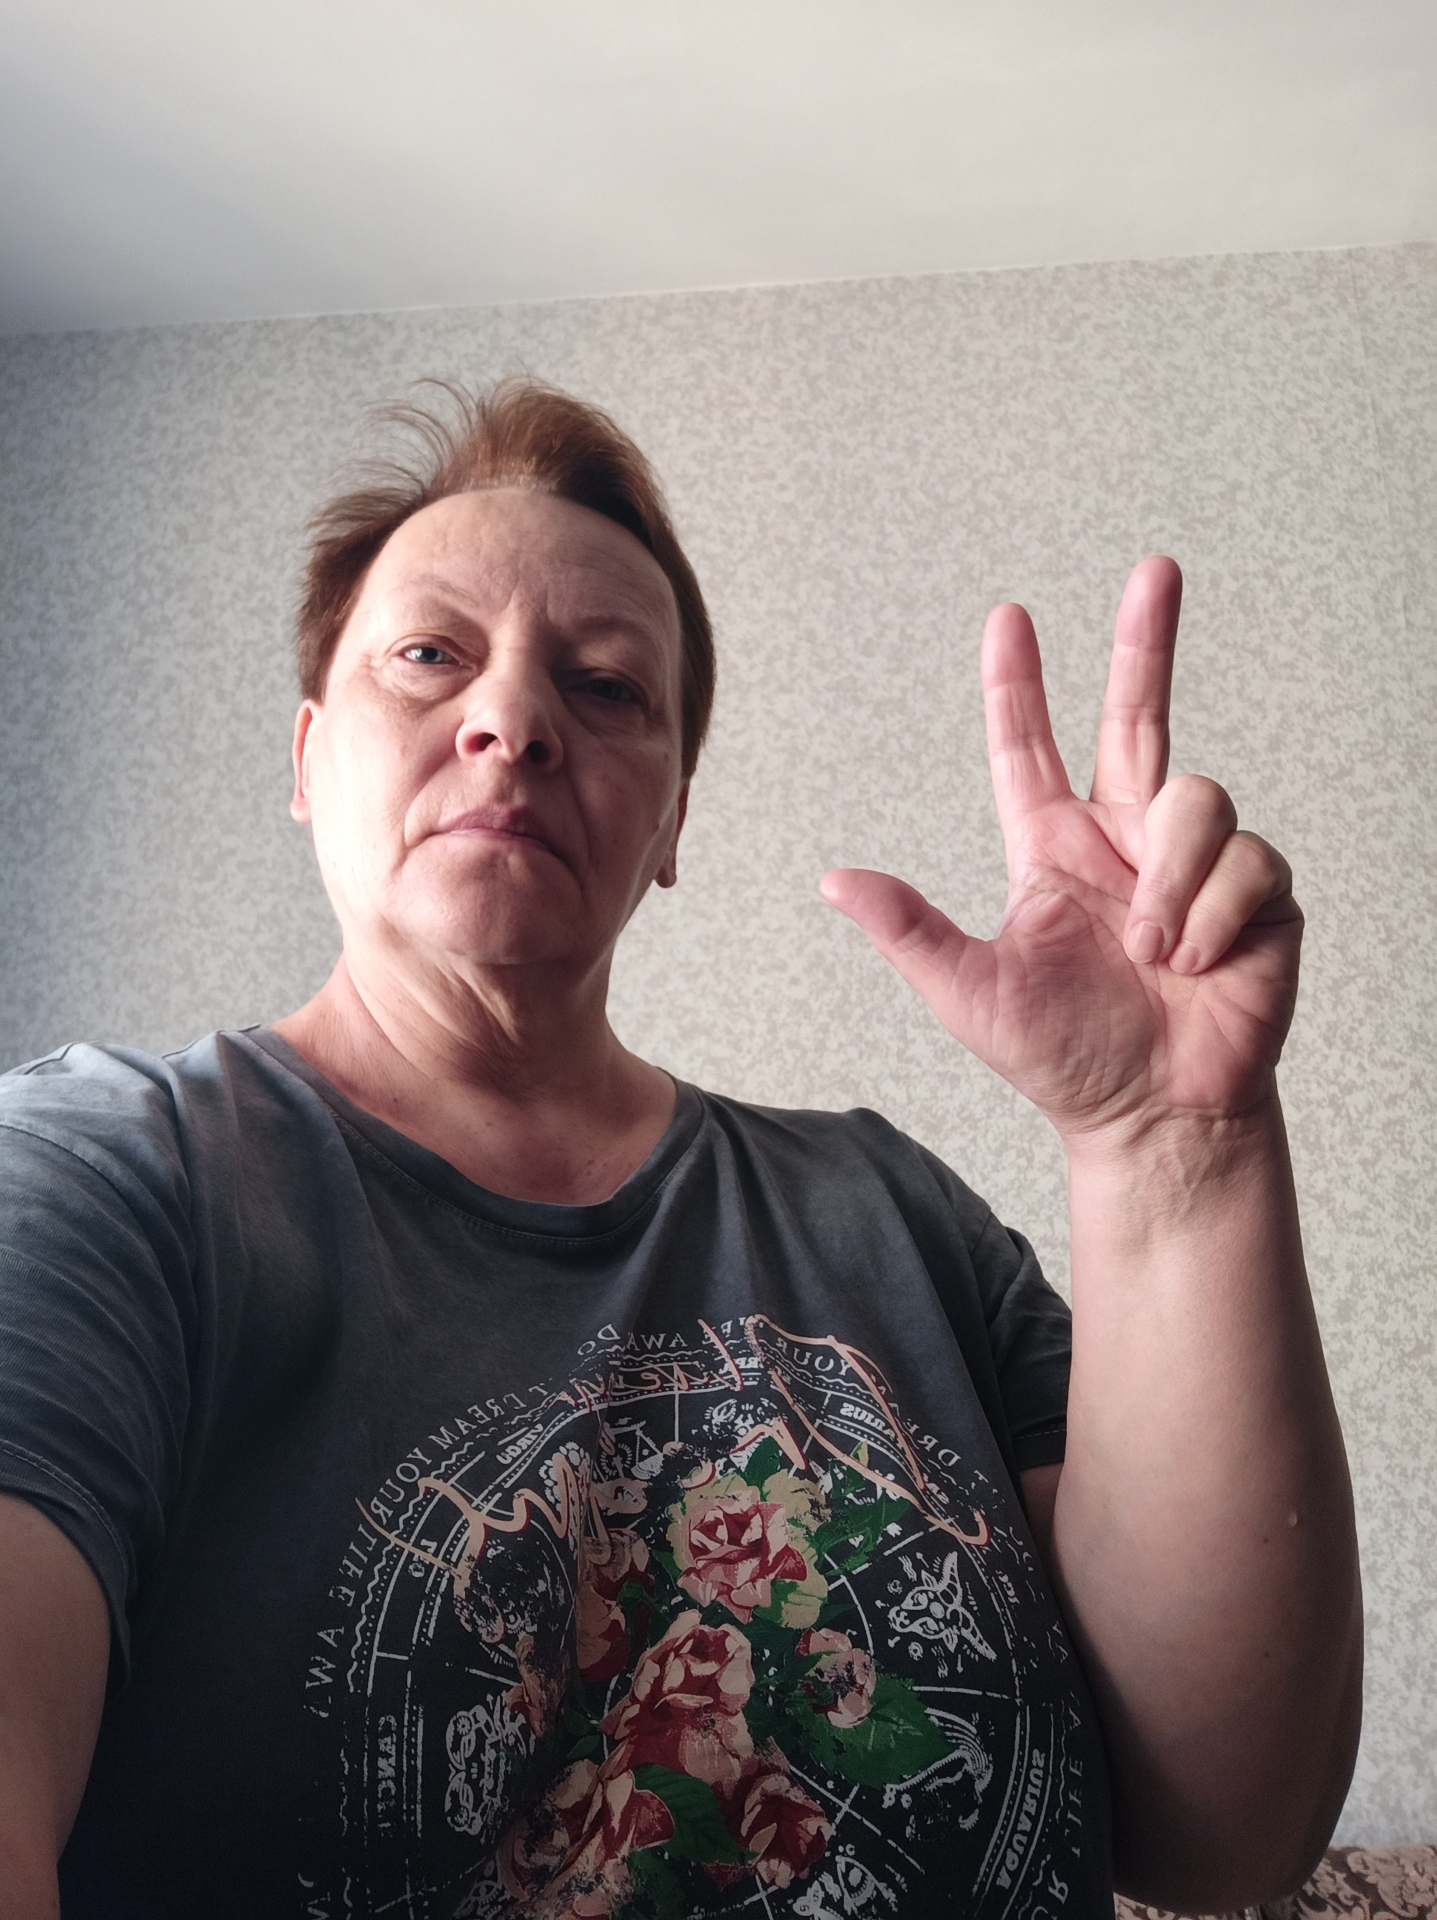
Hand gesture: three2